Russian battlecruiser Admiral Lazarev

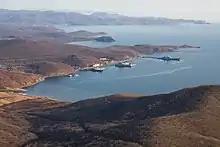
Admiral Lazarev in Abrek Bay, 2014

"Admiral Lazarev" has appeared in aerial imagery from 2006 to 2014 moored in the Abrek Bay mothball fleet, near Fokino, Primorsky Krai. Its berth is around from the Russian nuclear-powered vessel decommissioning facility at the Chazhma Bay naval yard. In northern summer 2014, "Admiral Lazarev" was painted at "30 судоремонтный завод" (roughly 30th Ship Repair Factory) in the Chazhma Bay drydock to extend preservation time in the reserve fleet. The latest aerial imagery shows the ship located at 42°55'46.0"N 132°25'08.0"E in the Bukhta Abrek.